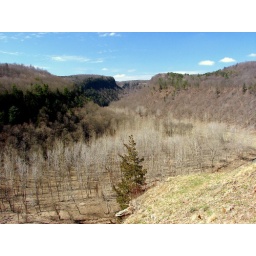
Soon I hope that single tree won't be the only green thing in the immediate area.